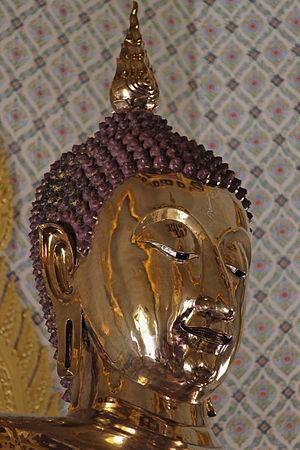
Wat Trimitr, Bangkok, Thaïlande